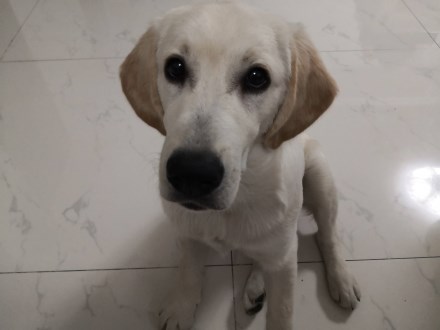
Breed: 3580-n000122-Labrador_retriever